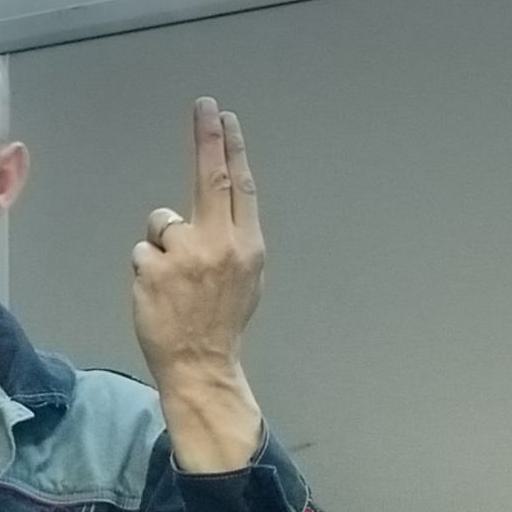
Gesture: two_up_inverted